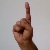
The image shows a hand gesture representing the letter 'D' in Indian Sign Language.